Hong Kong–Mainland China conflict

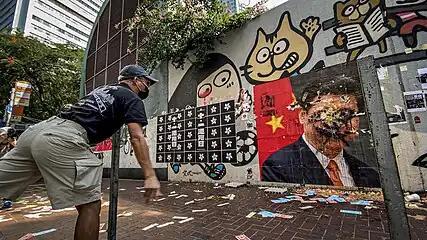
Hong Kong protesters threw eggs at Communist Party general secretary Xi Jinping's portrait on 2019 National Day.

Hong Kong is a society under British influence that has different values, languages, cultures, and economic circumstances than mainland China. These differences, as well as issues regarding the allocation of resources between Hong Kong and the mainland, were widely considered to be the primary cause of conflict.